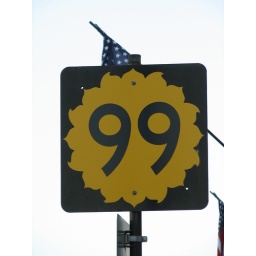
I love the road signs in Kansas. This one was in Wamego, KS.